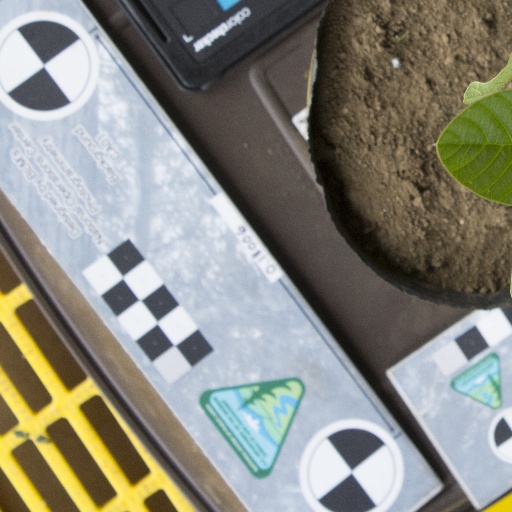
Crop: soybean